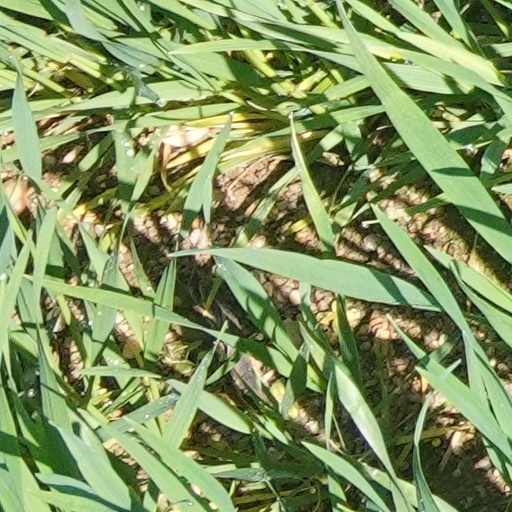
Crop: wheat